Hill County Courthouse

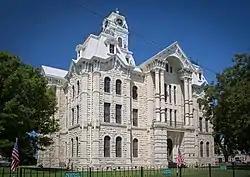
Hill County Courthouse (2022)

The Hill County Courthouse is a courthouse building in the town of Hillsboro, Hill County, Texas. It was listed on the National Register of Historic Places in 1971. The building was designed by architect W.C. Dodson using a Second Empire style. It was completed in 1890.